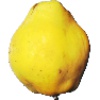
Label: quince